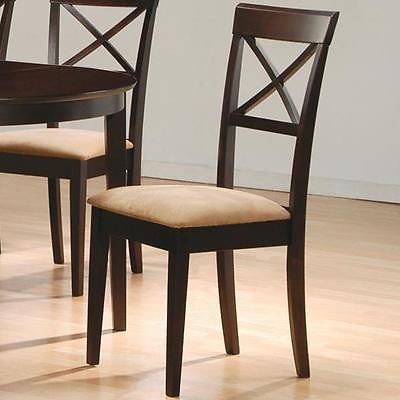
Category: chair